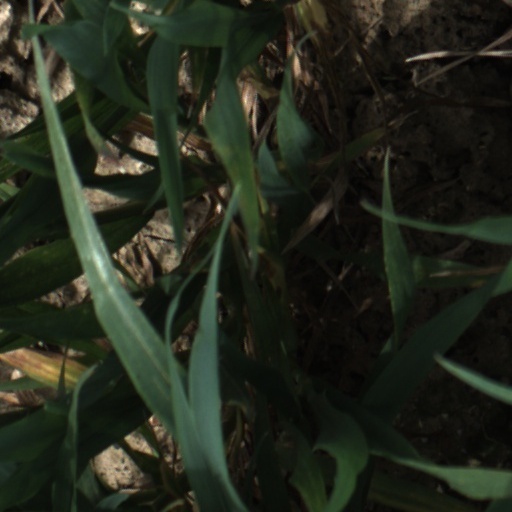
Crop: wheat